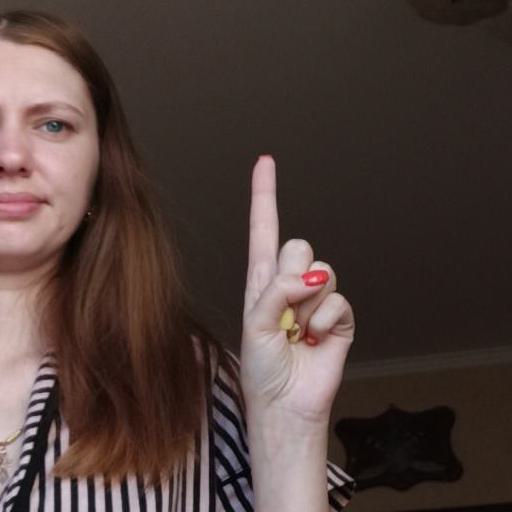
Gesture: one